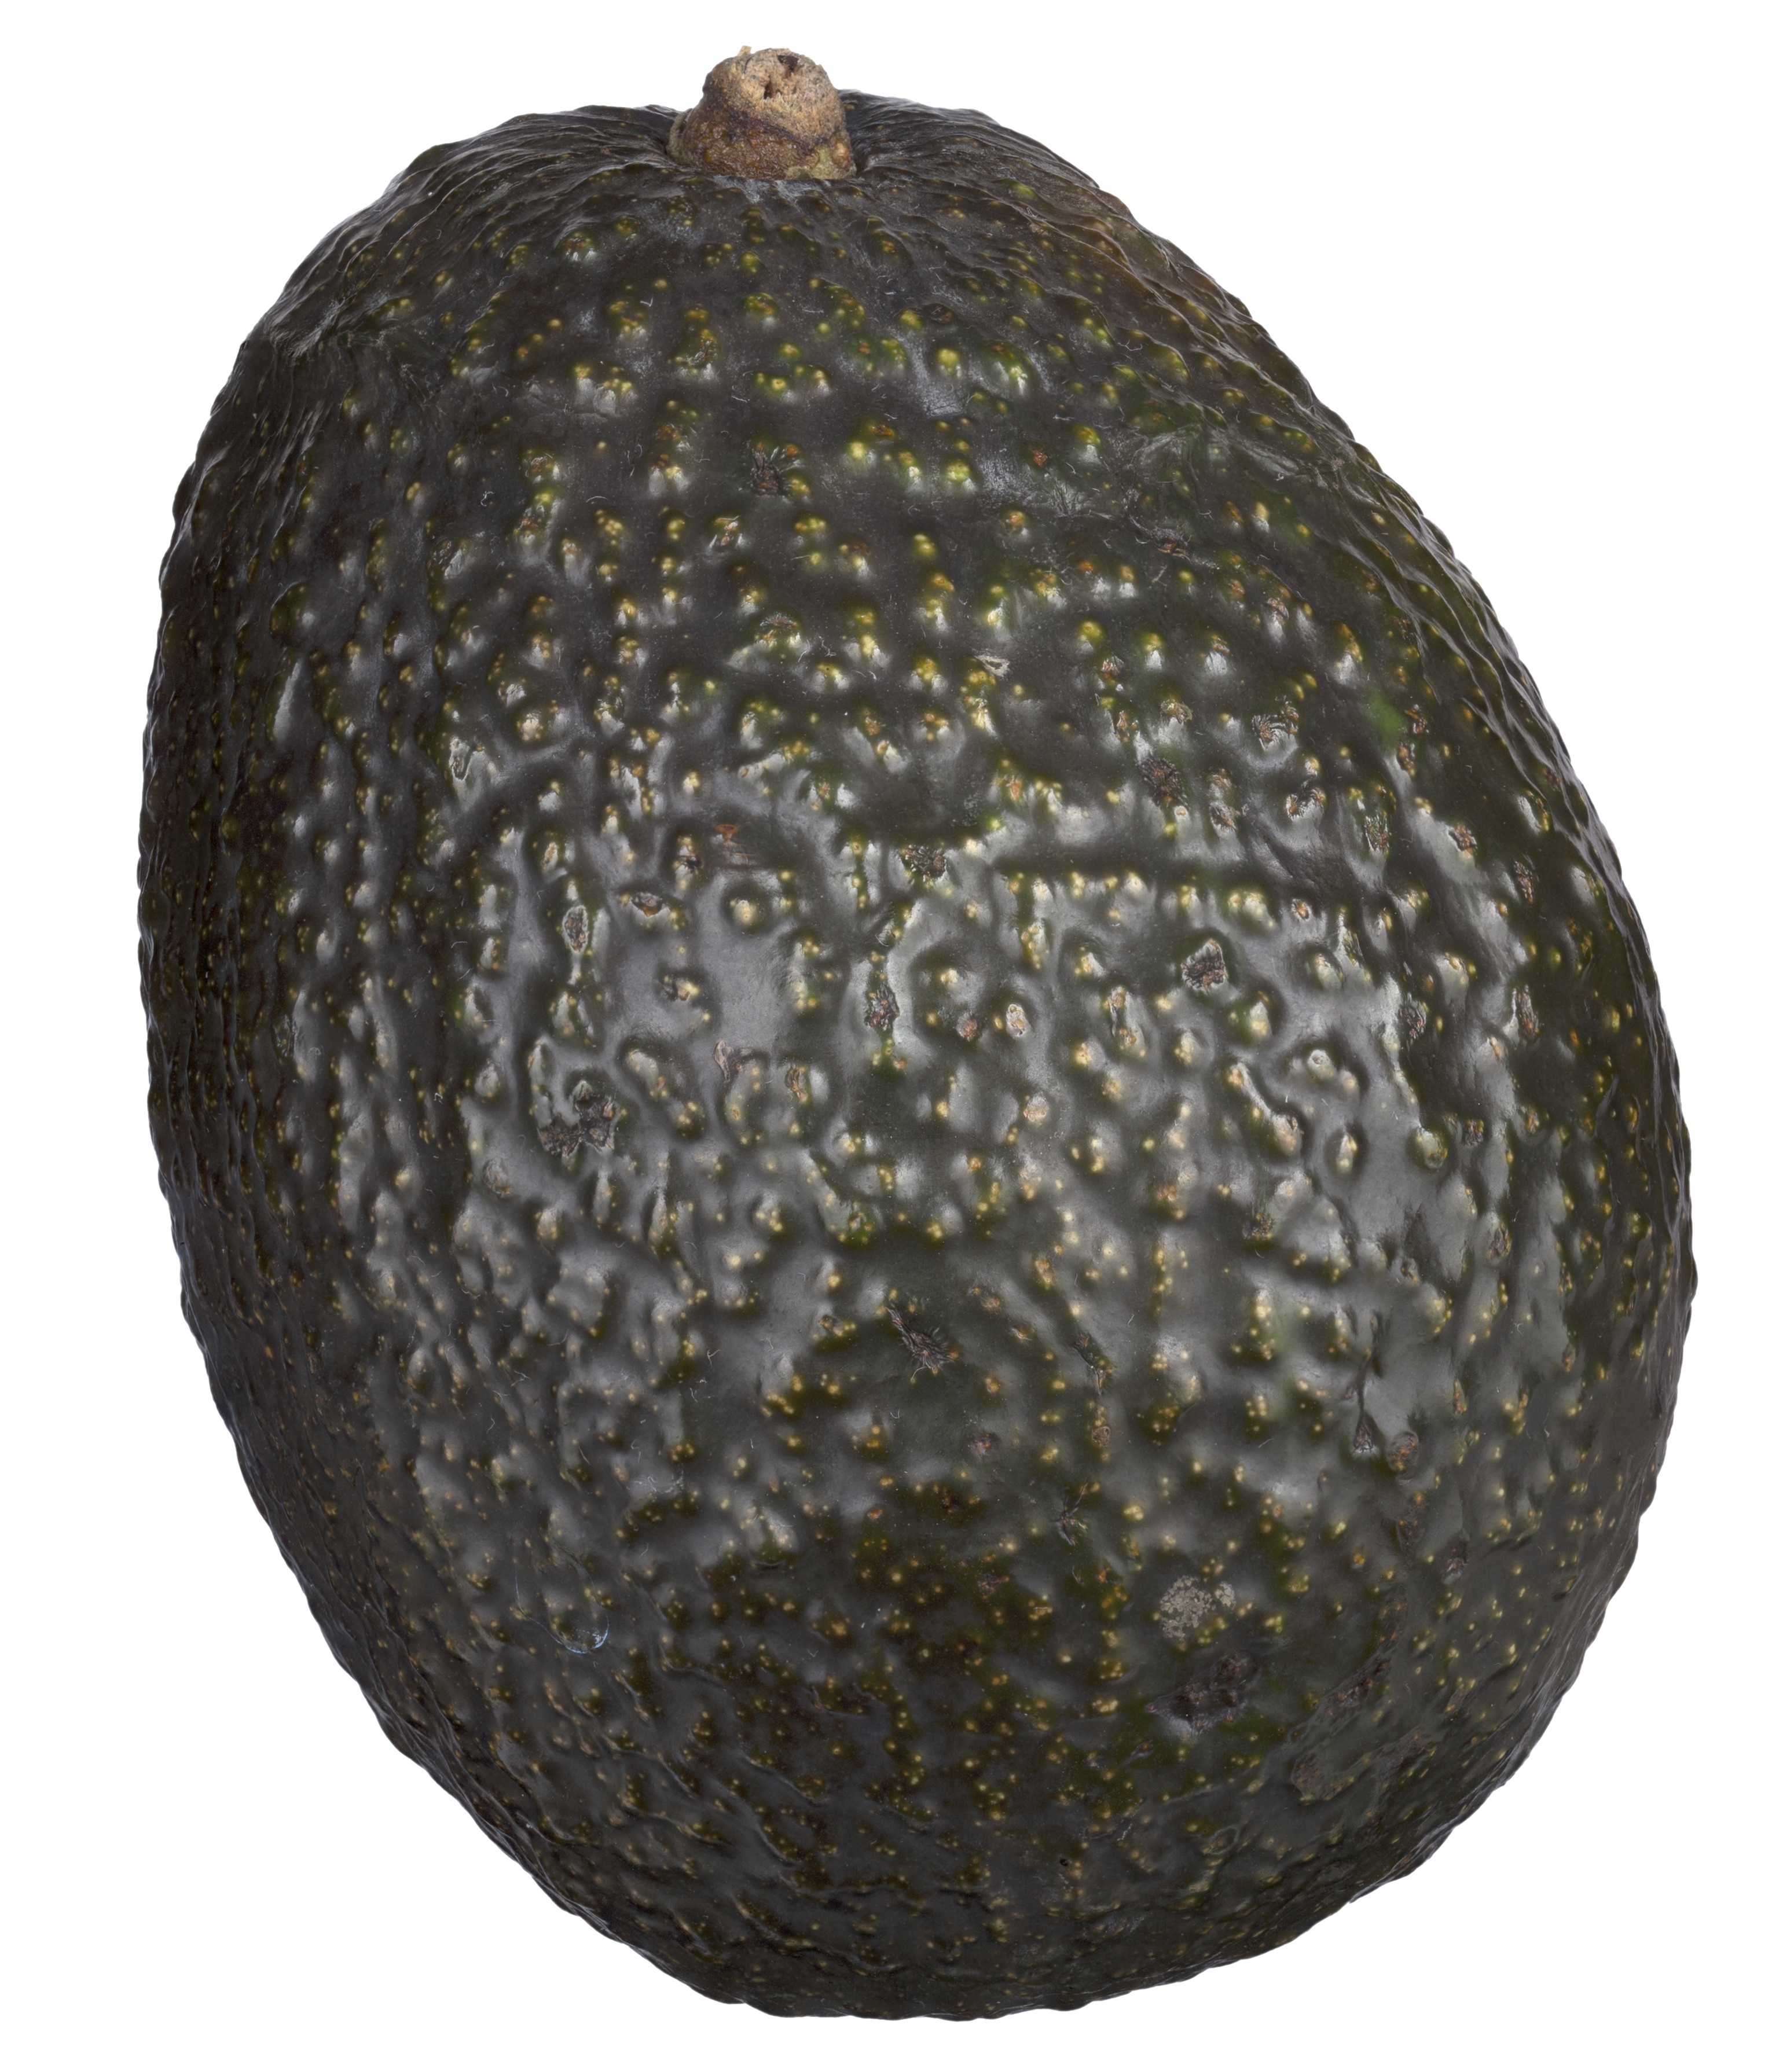
plant, fruit, food, ingredient, produce, vegetable, fresh, avocado, healthy, snack, cuisine, gourd, nutrition, vegetarian, sphere, raw food, healthy diet